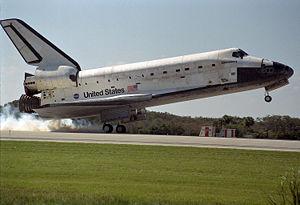
Discovery ou OV-103 est une navette spatiale américaine. Tout comme la navette Endeavour, elle porte le nom d'un des navires de James Cook, cartographe et explorateur anglais.